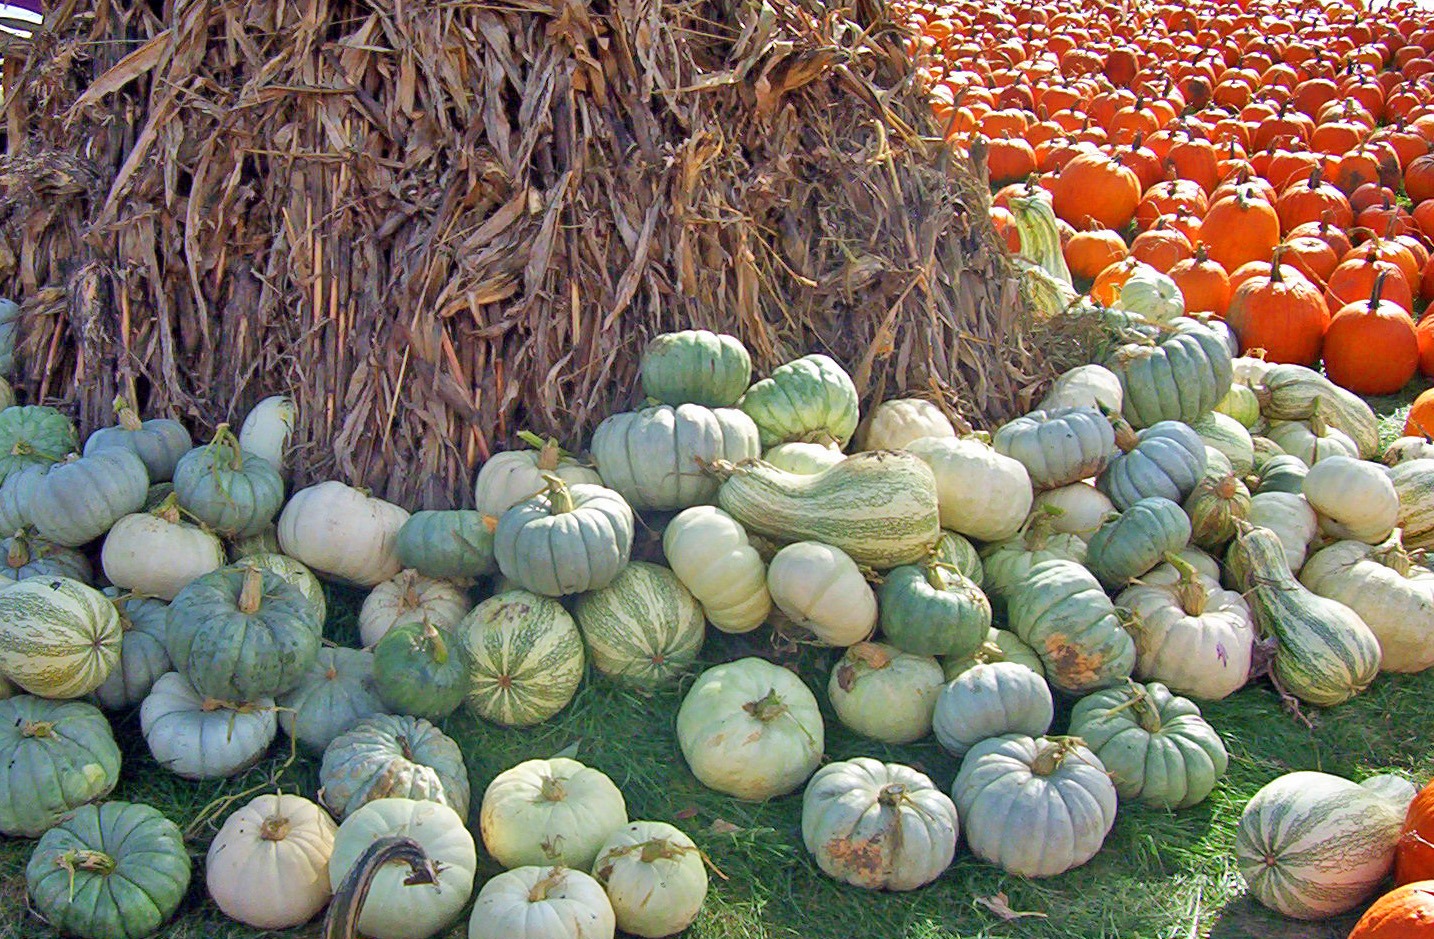
plant, fall, flower, food, produce, vegetable, autumn, pumpkin, halloween, corn, gourd, stalks, pumpkins, cucurbita, flowering plant, gourds, winter squash, land plant, cucumber gourd and melon family